Participation inequality

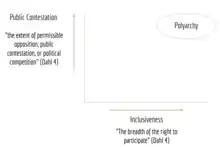
Robert Dahl's two dimensions for evaluating democracies/polarchies

In his 1971 paper "Polyarchy: Participation and Opposition", Robert Dahl provided a basic framework to evaluate democracies or polyarchies (nearly/almost full democracies) based on their participation inequality. He argued that there are two dimensions: public contestation – the various rights and procedures guaranteed to citizens – and inclusiveness – how accessible these rights are to all citizens. More fully, public contestation describes the necessary functions for a liberal democracy: a competitive political atmosphere, ability to run for office, right to vote, right to assembly, etc. Inclusiveness describes what portion of the population is able to enjoy these rights and procedures.